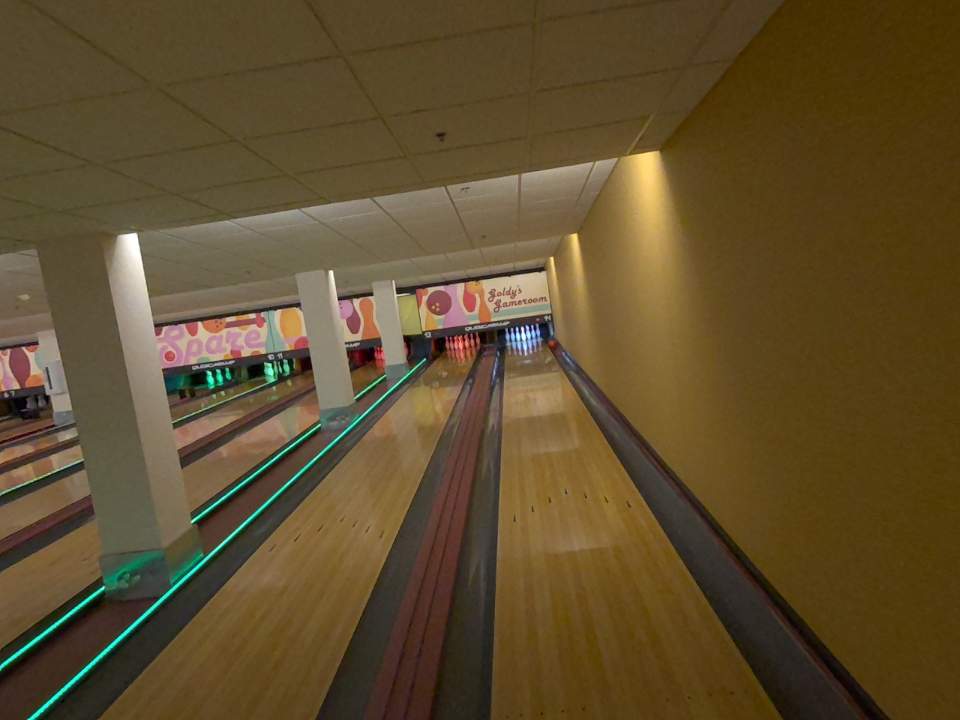
Object: bowling_ball